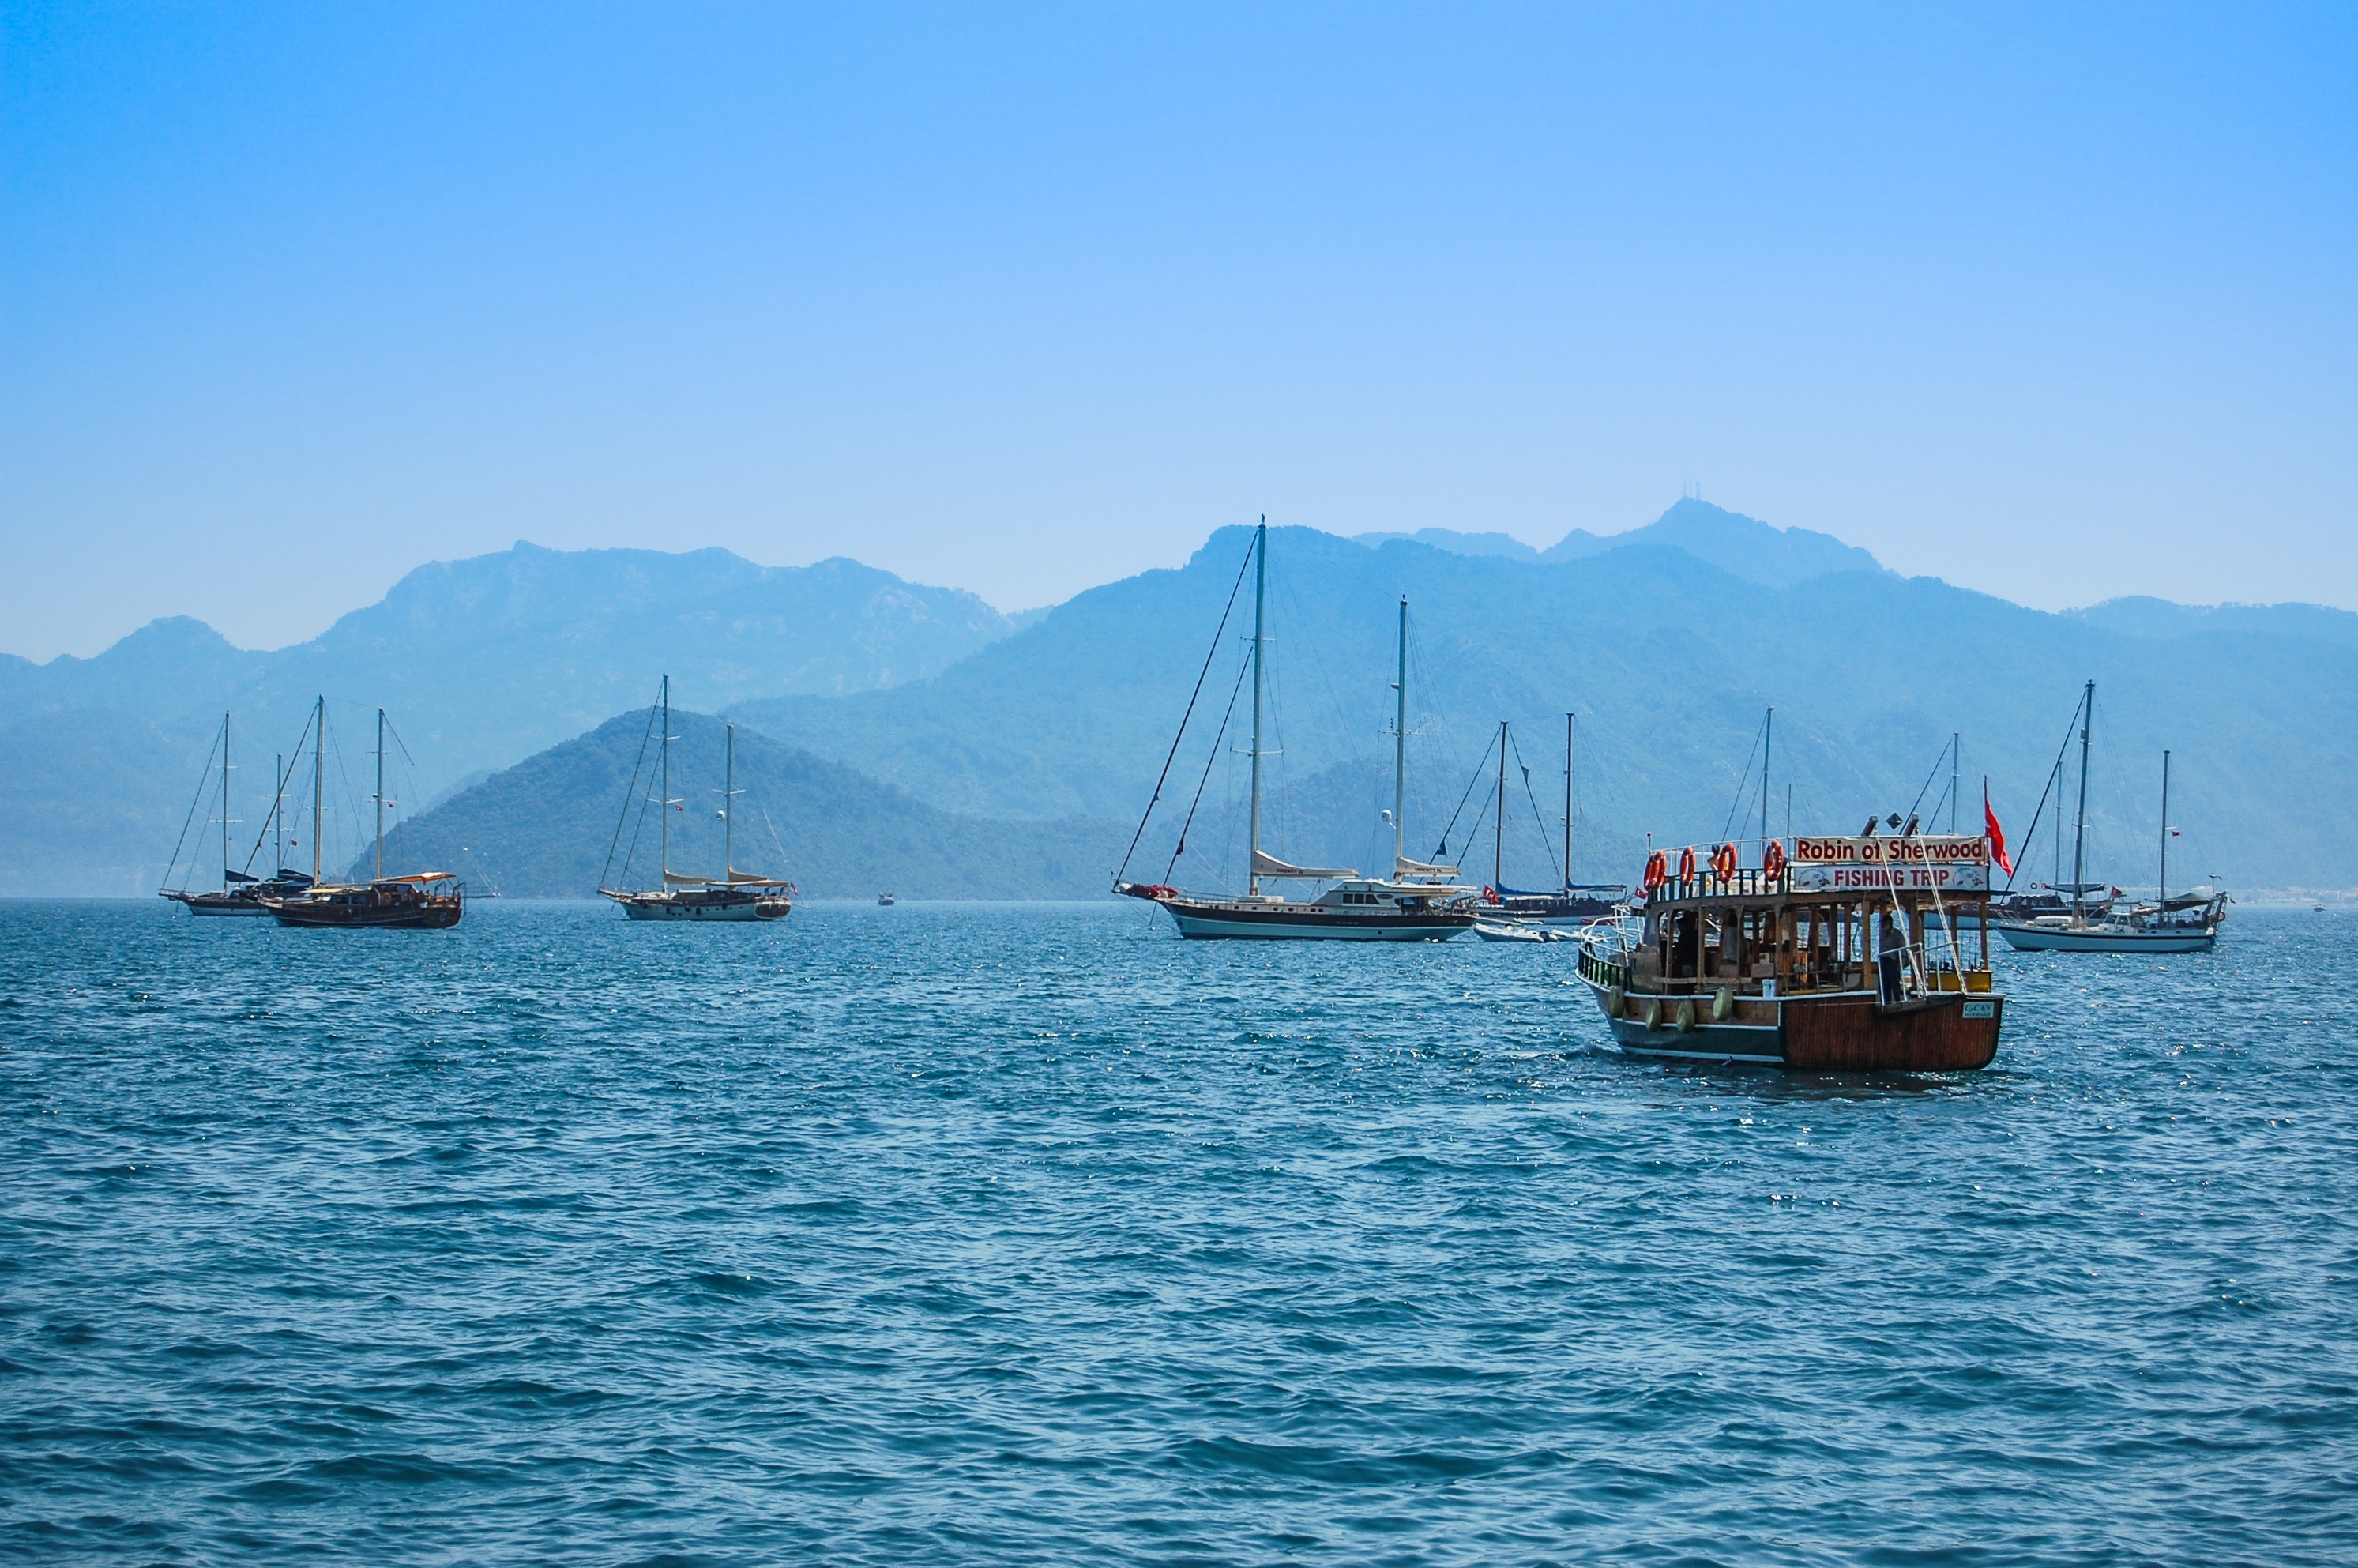
sea, coast, ocean, boat, lake, ship, transport, vehicle, bay, harbor, blue, body of water, ferry, mountains, ships, sail, channel, watercraft, sailboats, fishing vessel, the coast